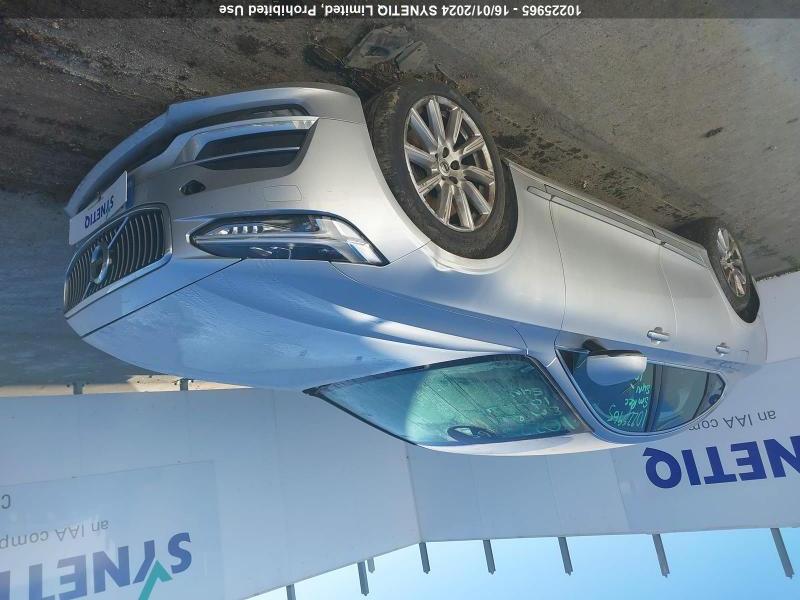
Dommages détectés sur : aile avant droite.
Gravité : mineur